Ian Kinsler

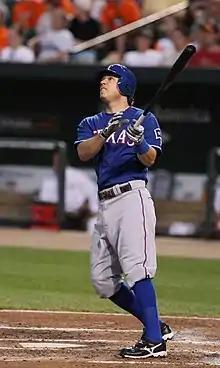
Kinsler batting against Baltimore, April 2009

In 2009, Kinsler was named # 24 on the "Sporting News"' list of the 50 greatest current players in baseball. A panel of 100 baseball people, many of them members of the Baseball Hall of Fame and winners of major baseball awards, was polled to arrive at the list.